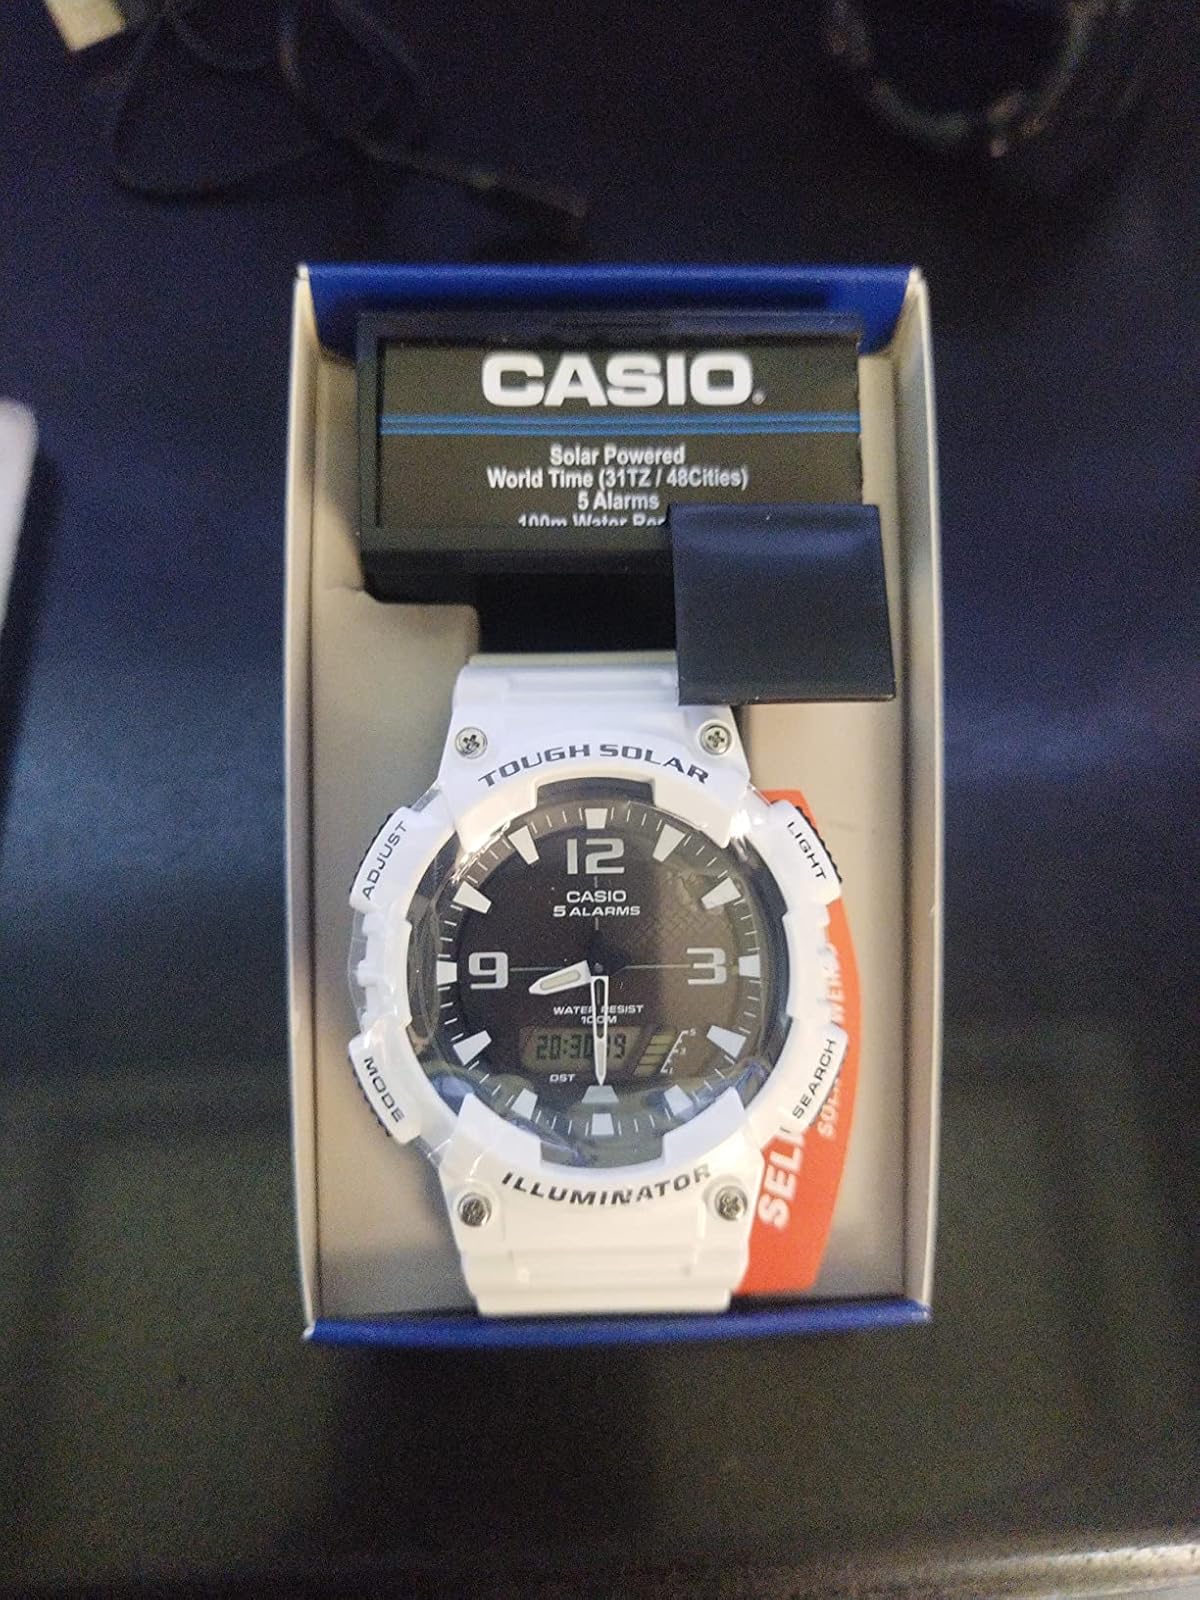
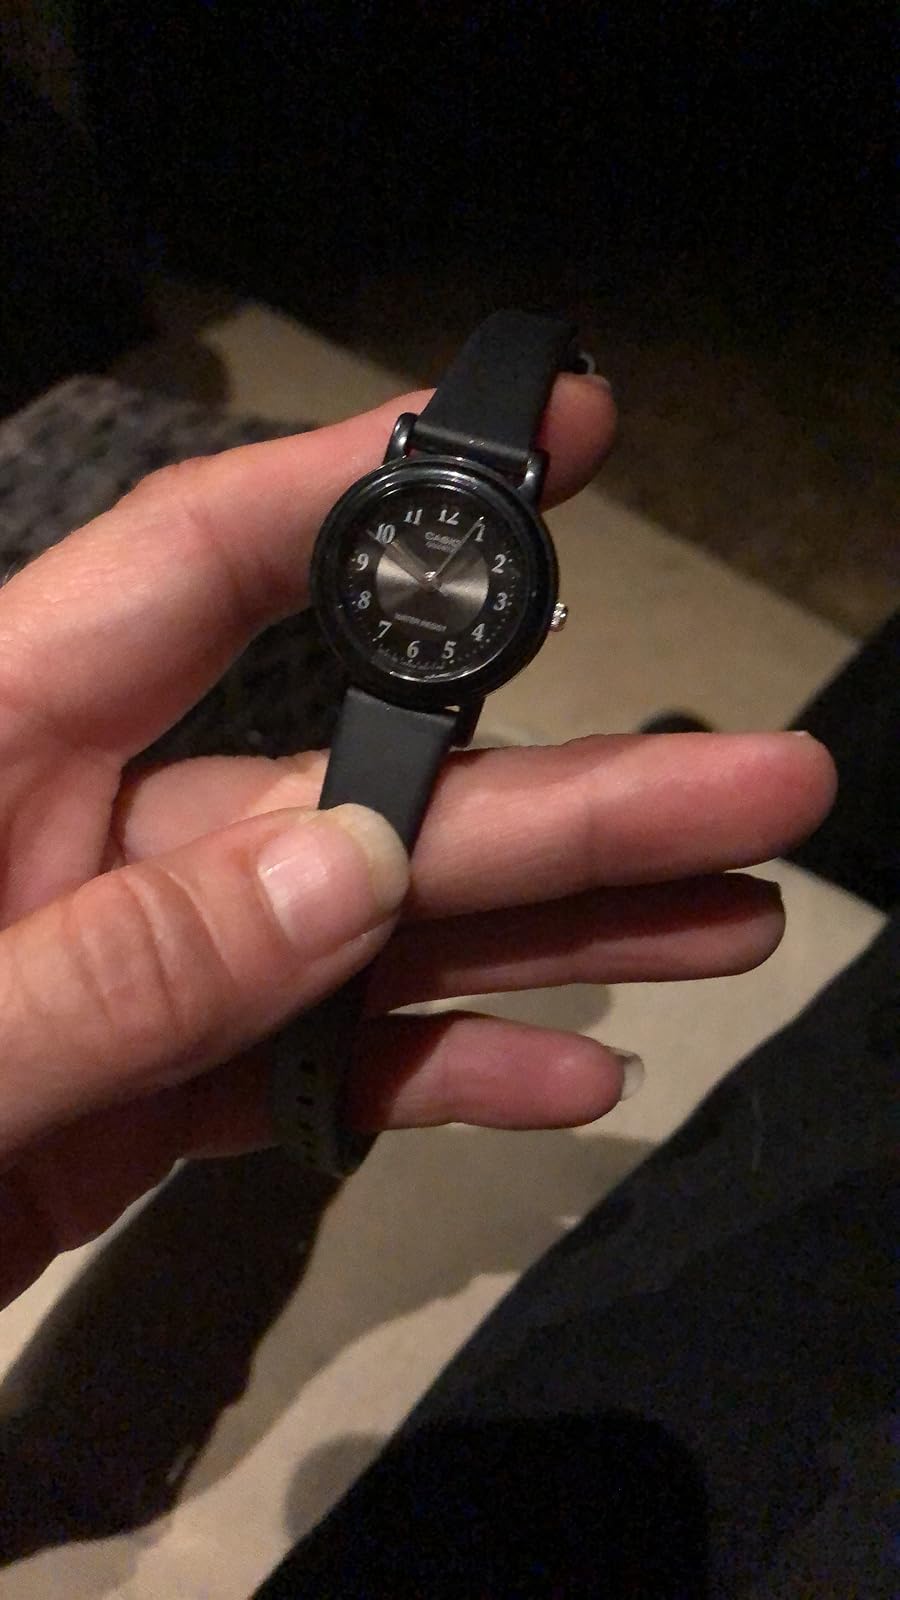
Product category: accessories_watch
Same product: no